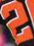
Number: 2